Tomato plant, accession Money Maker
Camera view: bottom (45 deg); turntable rotation: 150 degrees
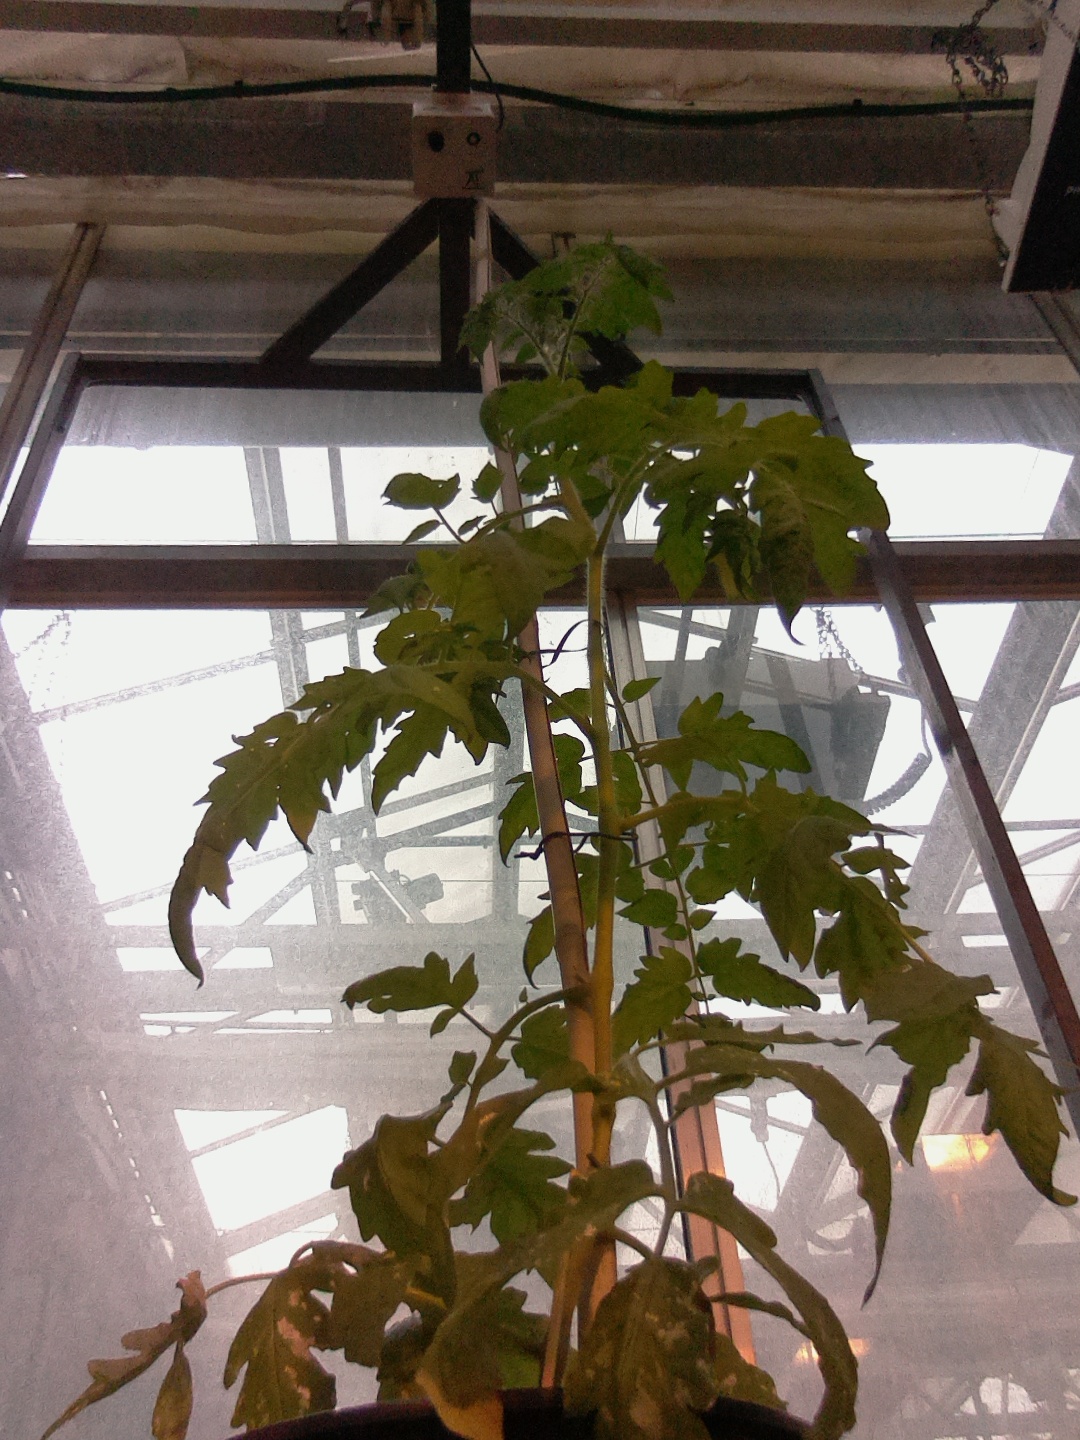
BBCH growth stage 60: First flowers open